Mitsubishi Debonair

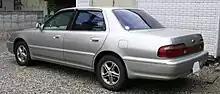
Rear view

German tuner AMG was brought in to enhance this version of the Debonair, which primarily consisted of exterior body treatments. The AMG version came in two configurations; the standard length and later the Debonair V 150 AMG, with added to the wheelbase. The "150" limousine (only with the 3.0-liter engine) was first shown in October 1990. In the Japanese crime drama TV show "Gorilla", a Debonair AMG is used. British luxury apparel manufacturer Aquascutum was also commissioned to design an exclusive interior appearance package for the Debonair, soon after the company had been purchased by Japanese textile conglomerate company Renown Incorporated; the supercharger was installed optionally with this particular trim package.